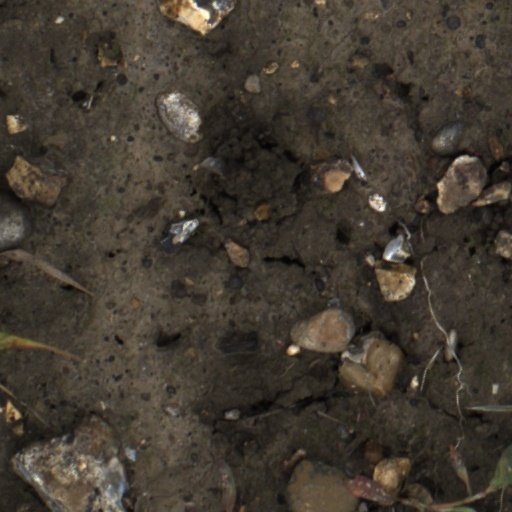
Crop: wheat